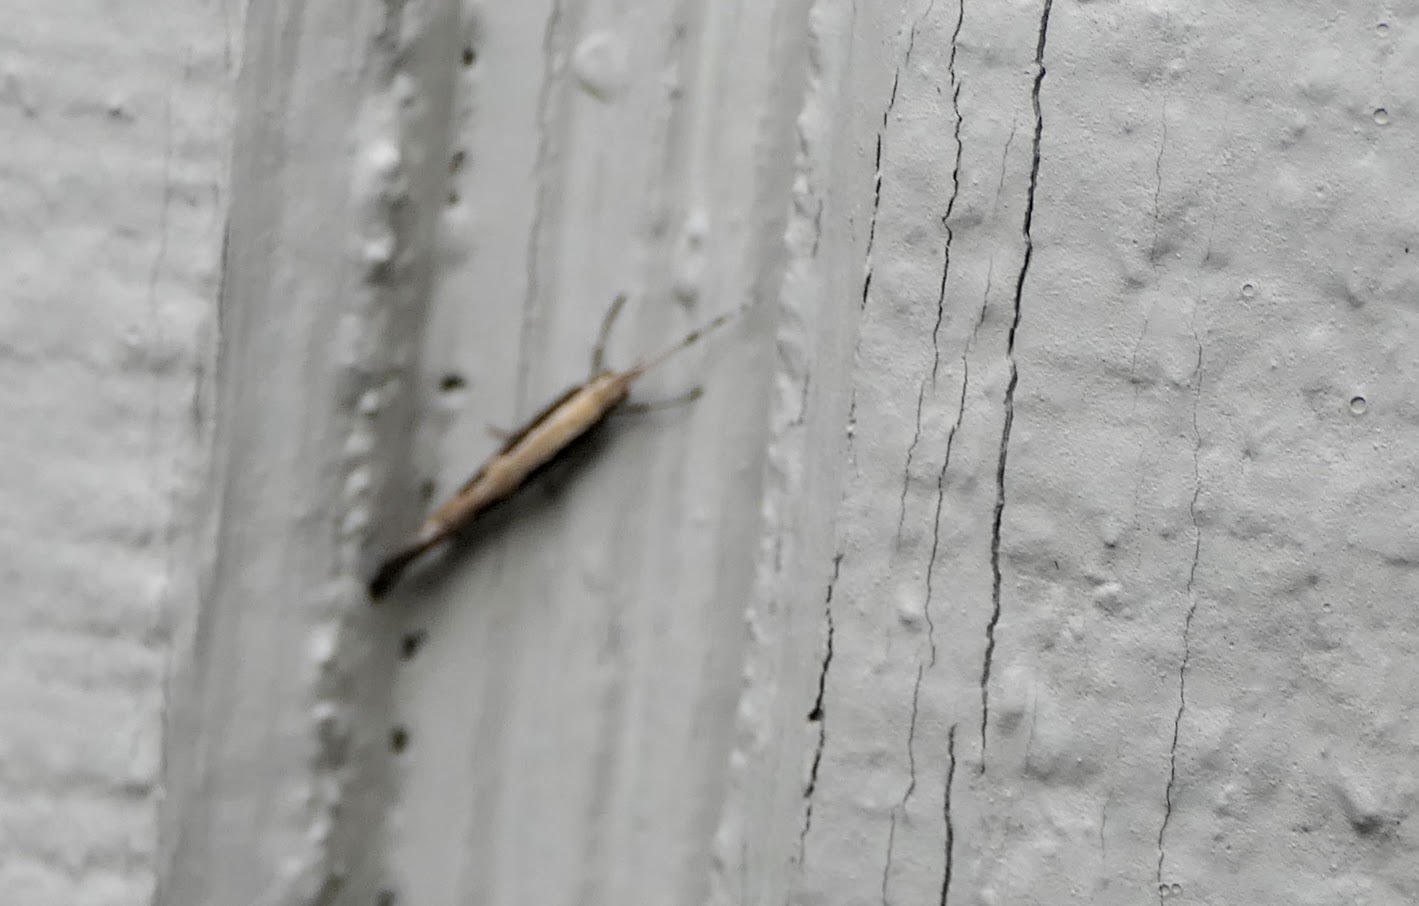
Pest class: diamondback_moth